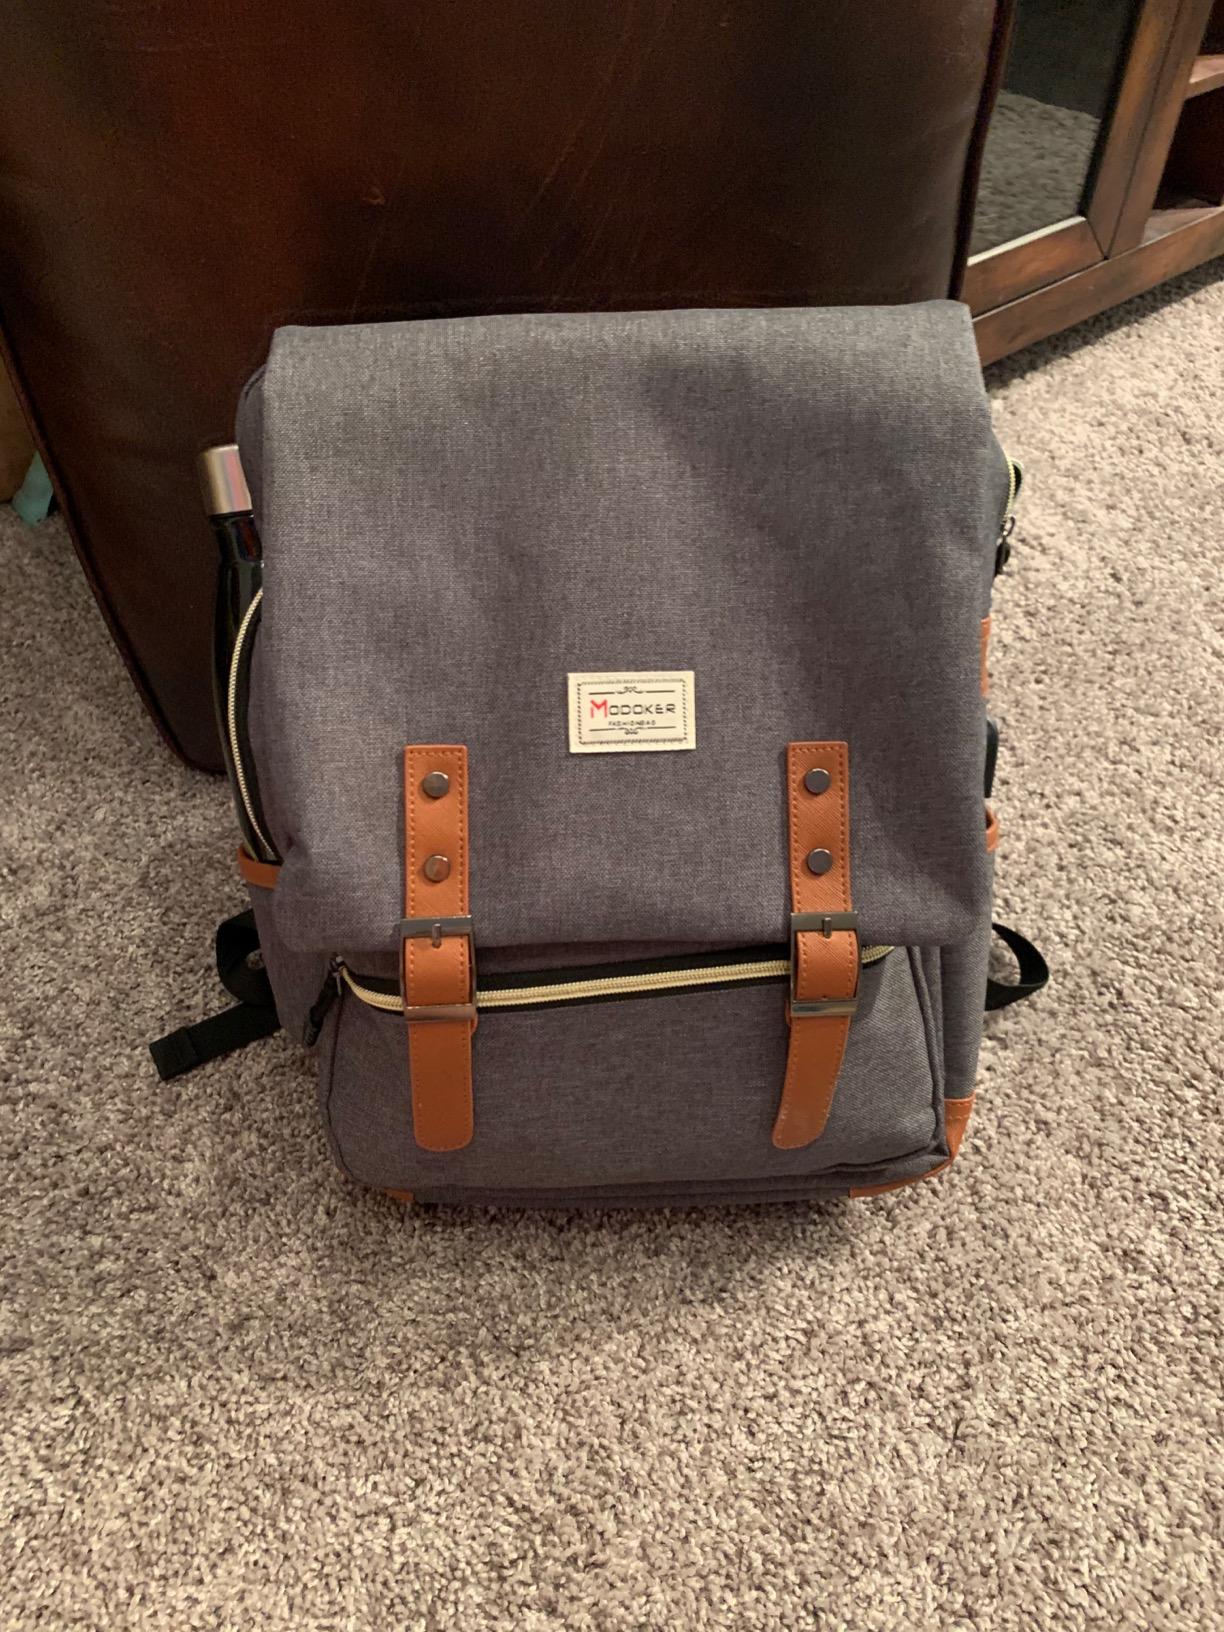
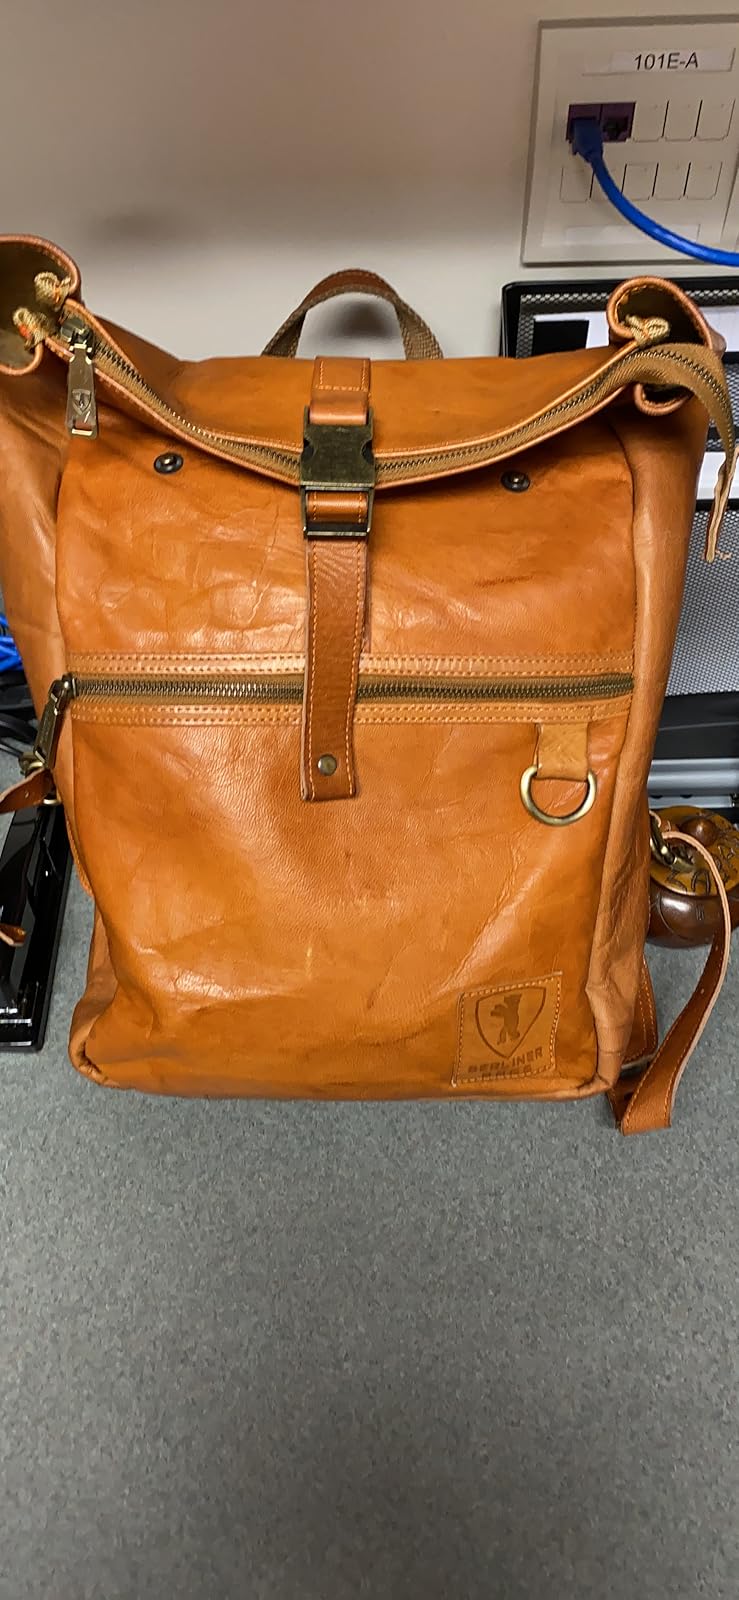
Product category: bag
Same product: no